Hectare

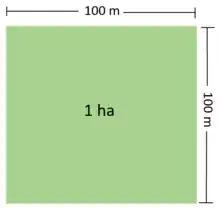
A visualisation of one hectare

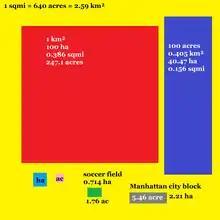
Image comparing the hectare (the small blue area at lower left) to other units. The entire yellow square is one square mile.

The hectare (SI symbol: ha) is a non-SI metric unit of area equal to a square with 100-metre sides (1 hm), that is, square metres, and is primarily used in the measurement of land. There are 100 hectares in one square kilometre. An acre is about and one hectare contains about .